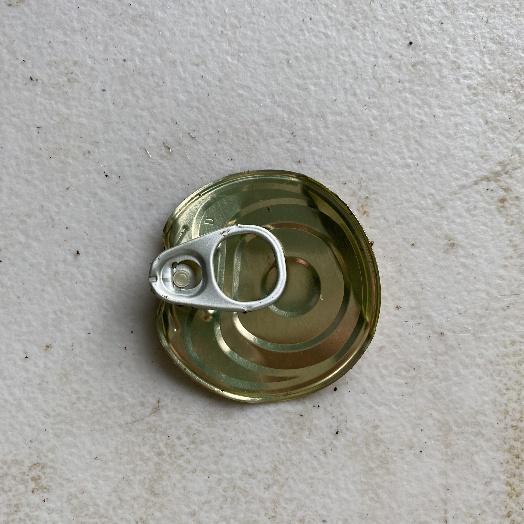
Label: Metal